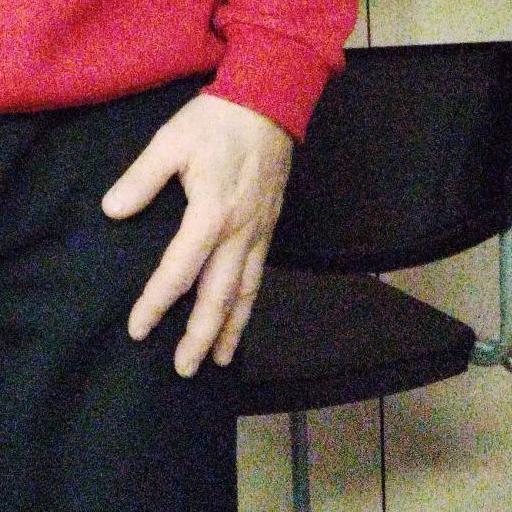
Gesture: no_gesture